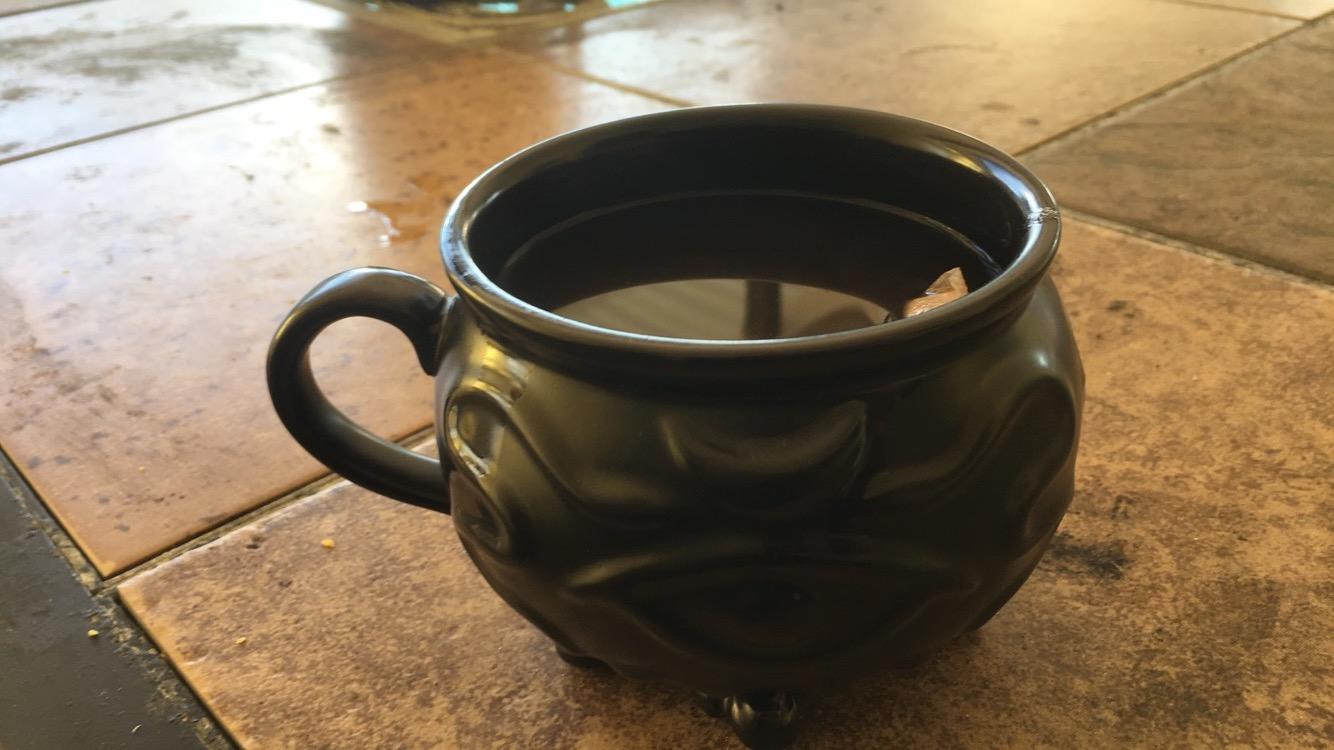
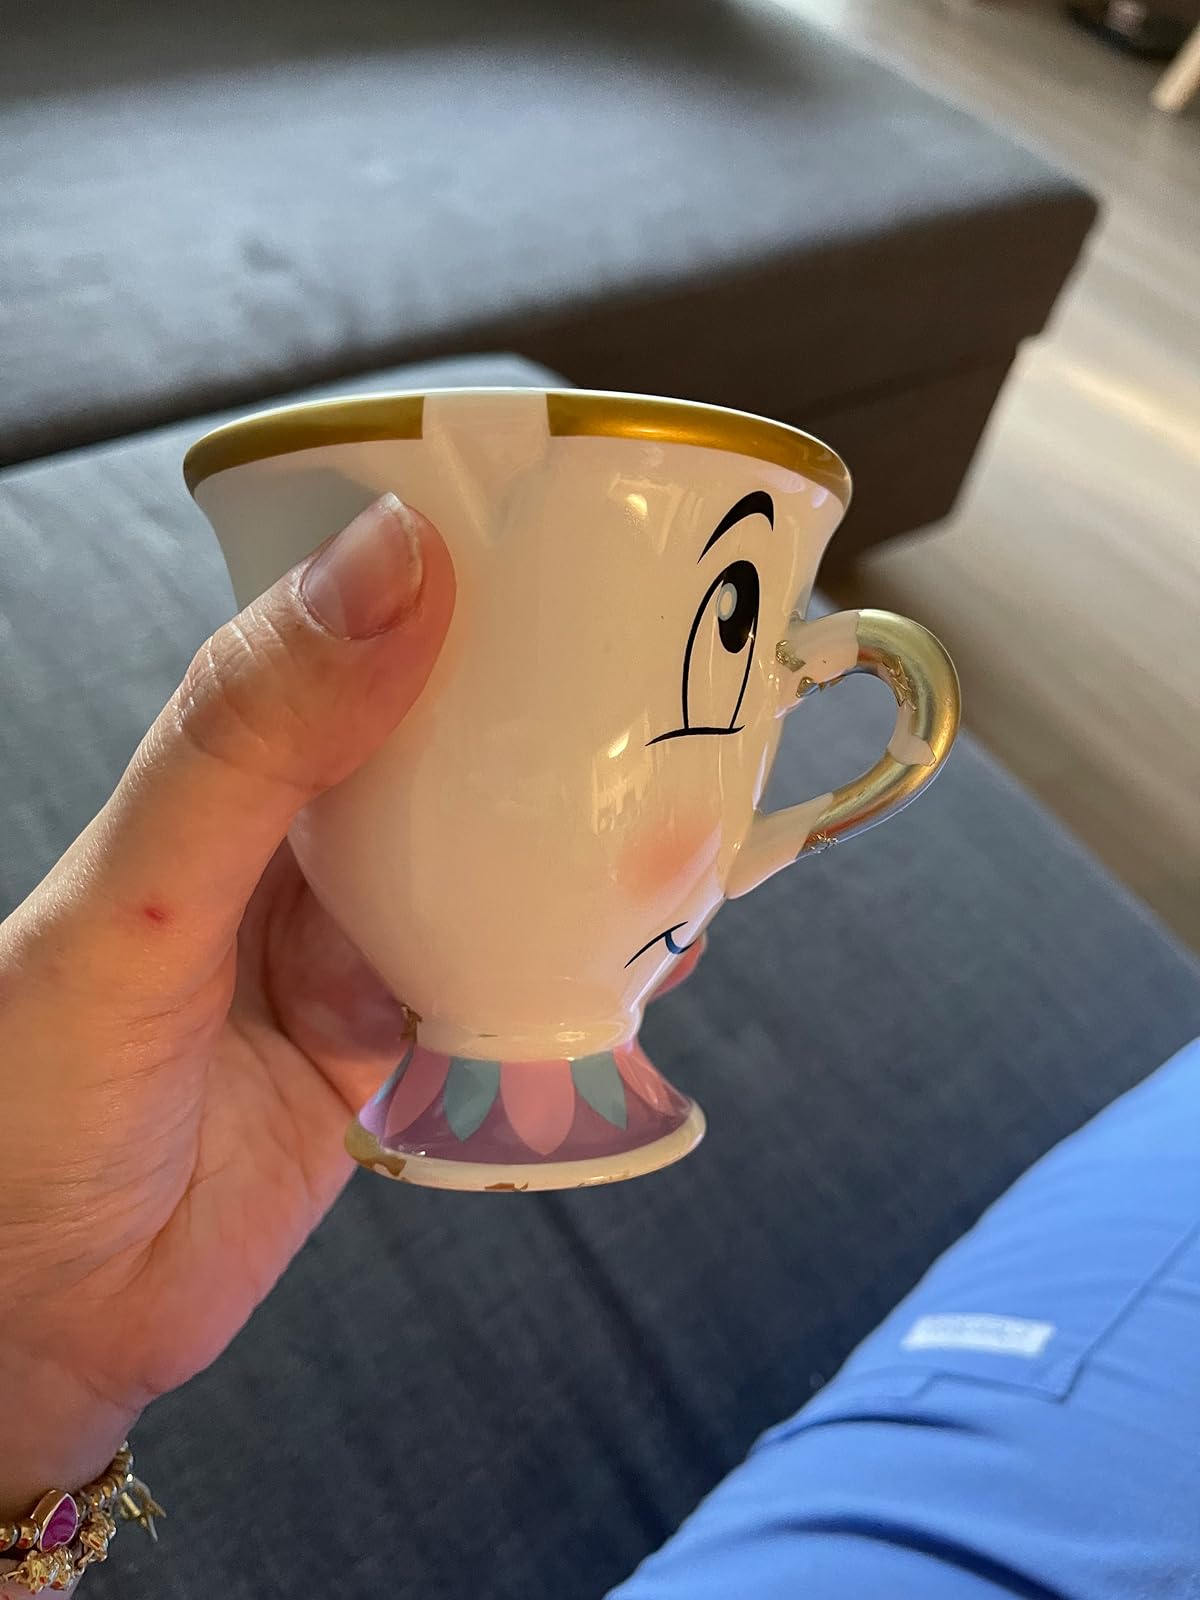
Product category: items_mug
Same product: no